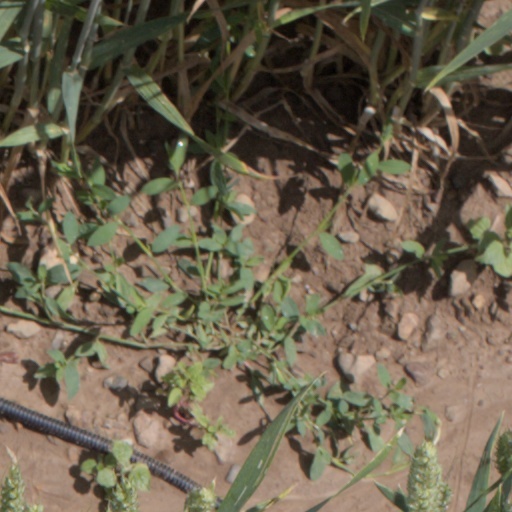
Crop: wheat